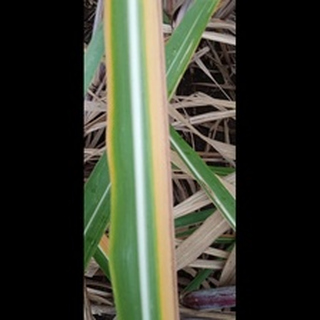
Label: sugarcane_yellow_leaf_disease